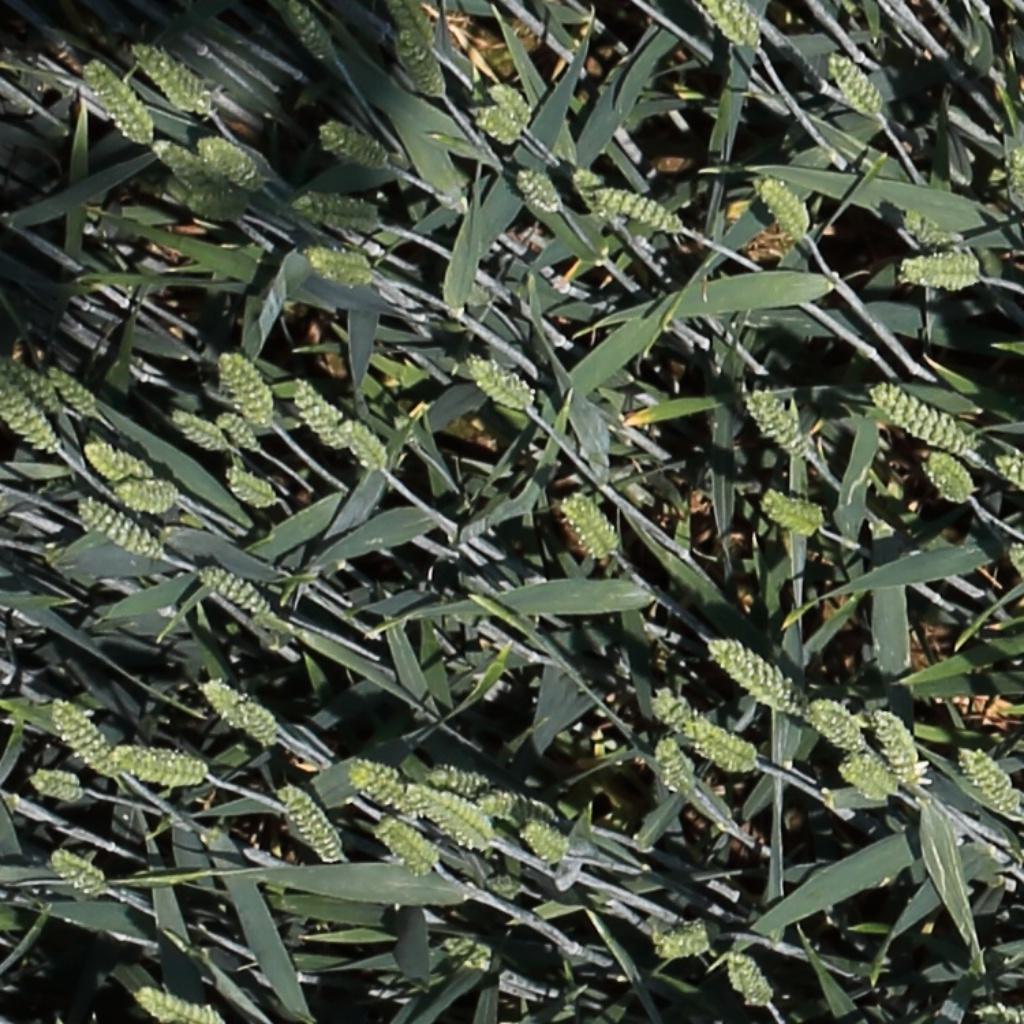
Country: Switzerland
Location: Usask
Wheat development stage: Filling